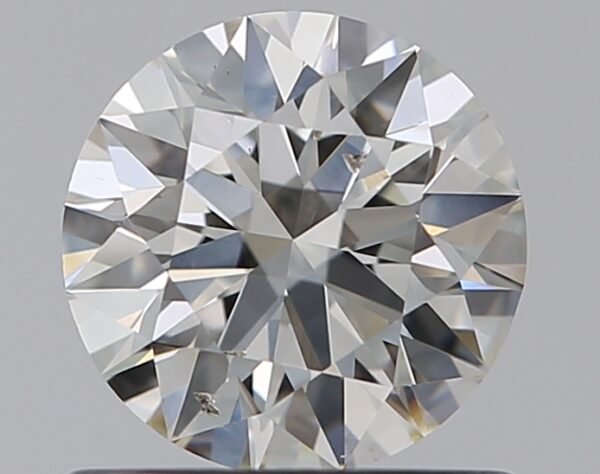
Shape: round
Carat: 0.7
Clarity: SI1
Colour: I
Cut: EX
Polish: EX
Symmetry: EX
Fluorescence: N
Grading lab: GIA
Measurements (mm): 5.68 x 5.71 x 3.53